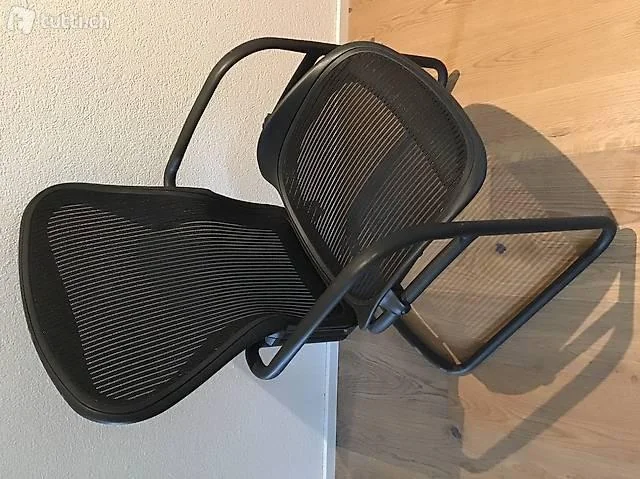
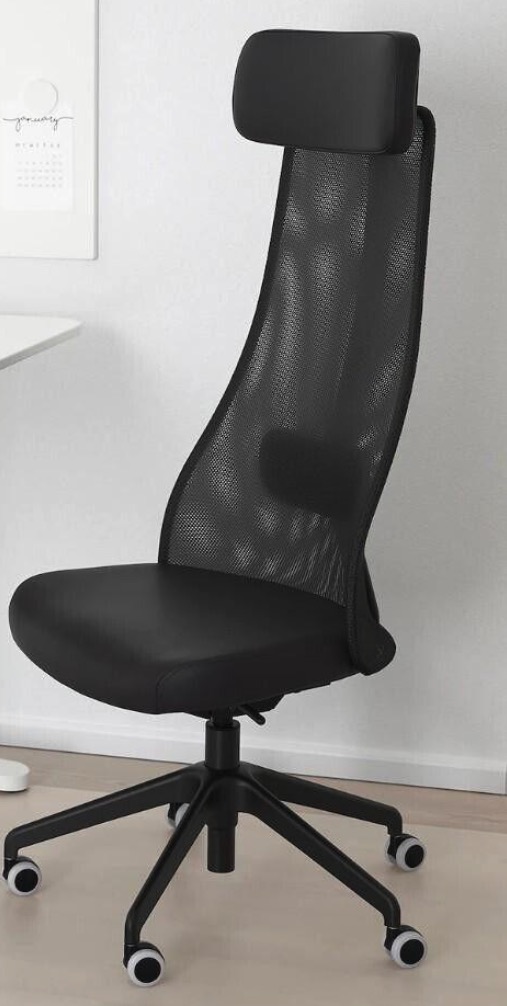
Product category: items_chair
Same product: no